A Crazy Night

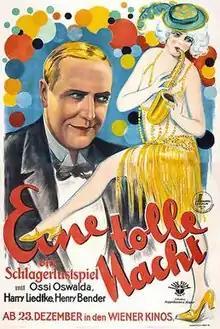

A Crazy Night is a 1927 German silent comedy film directed by Richard Oswald and starring Ossi Oswalda, Harry Liedtke and Henry Bender. It was shot at the EFA Studios in Berlin. The film's sets were designed by the art director Heinrich Richter.